Project Blinkenlights

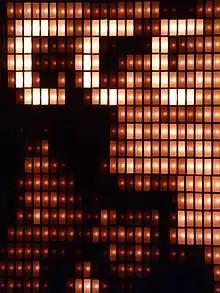
Blinkenlights at the 22nd Chaos Communication Congress in Berlin

Project Blinkenlights was a light installation in the Haus des Lehrers building at the Alexanderplatz in Berlin that transformed the building front into a giant low-resolution monochrome computer screen. The installation was created by the German Chaos Computer Club (CCC) and went online on 11 September 2001 as a celebration of the club's 20th birthday. Some novel uses of the screen are for people to call a number and play Pong via mobile phone or display animations sent in by the public.